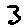
Label: 3